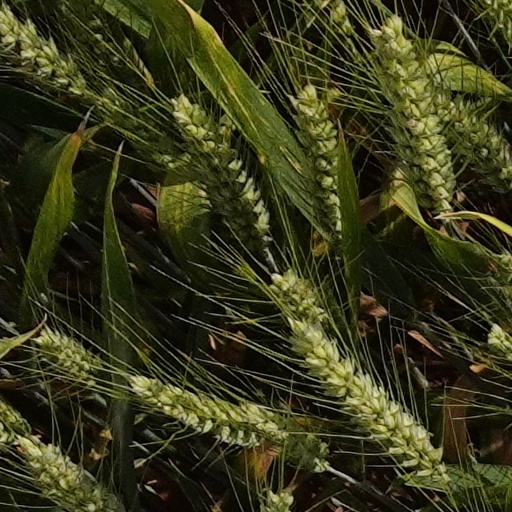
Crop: wheat